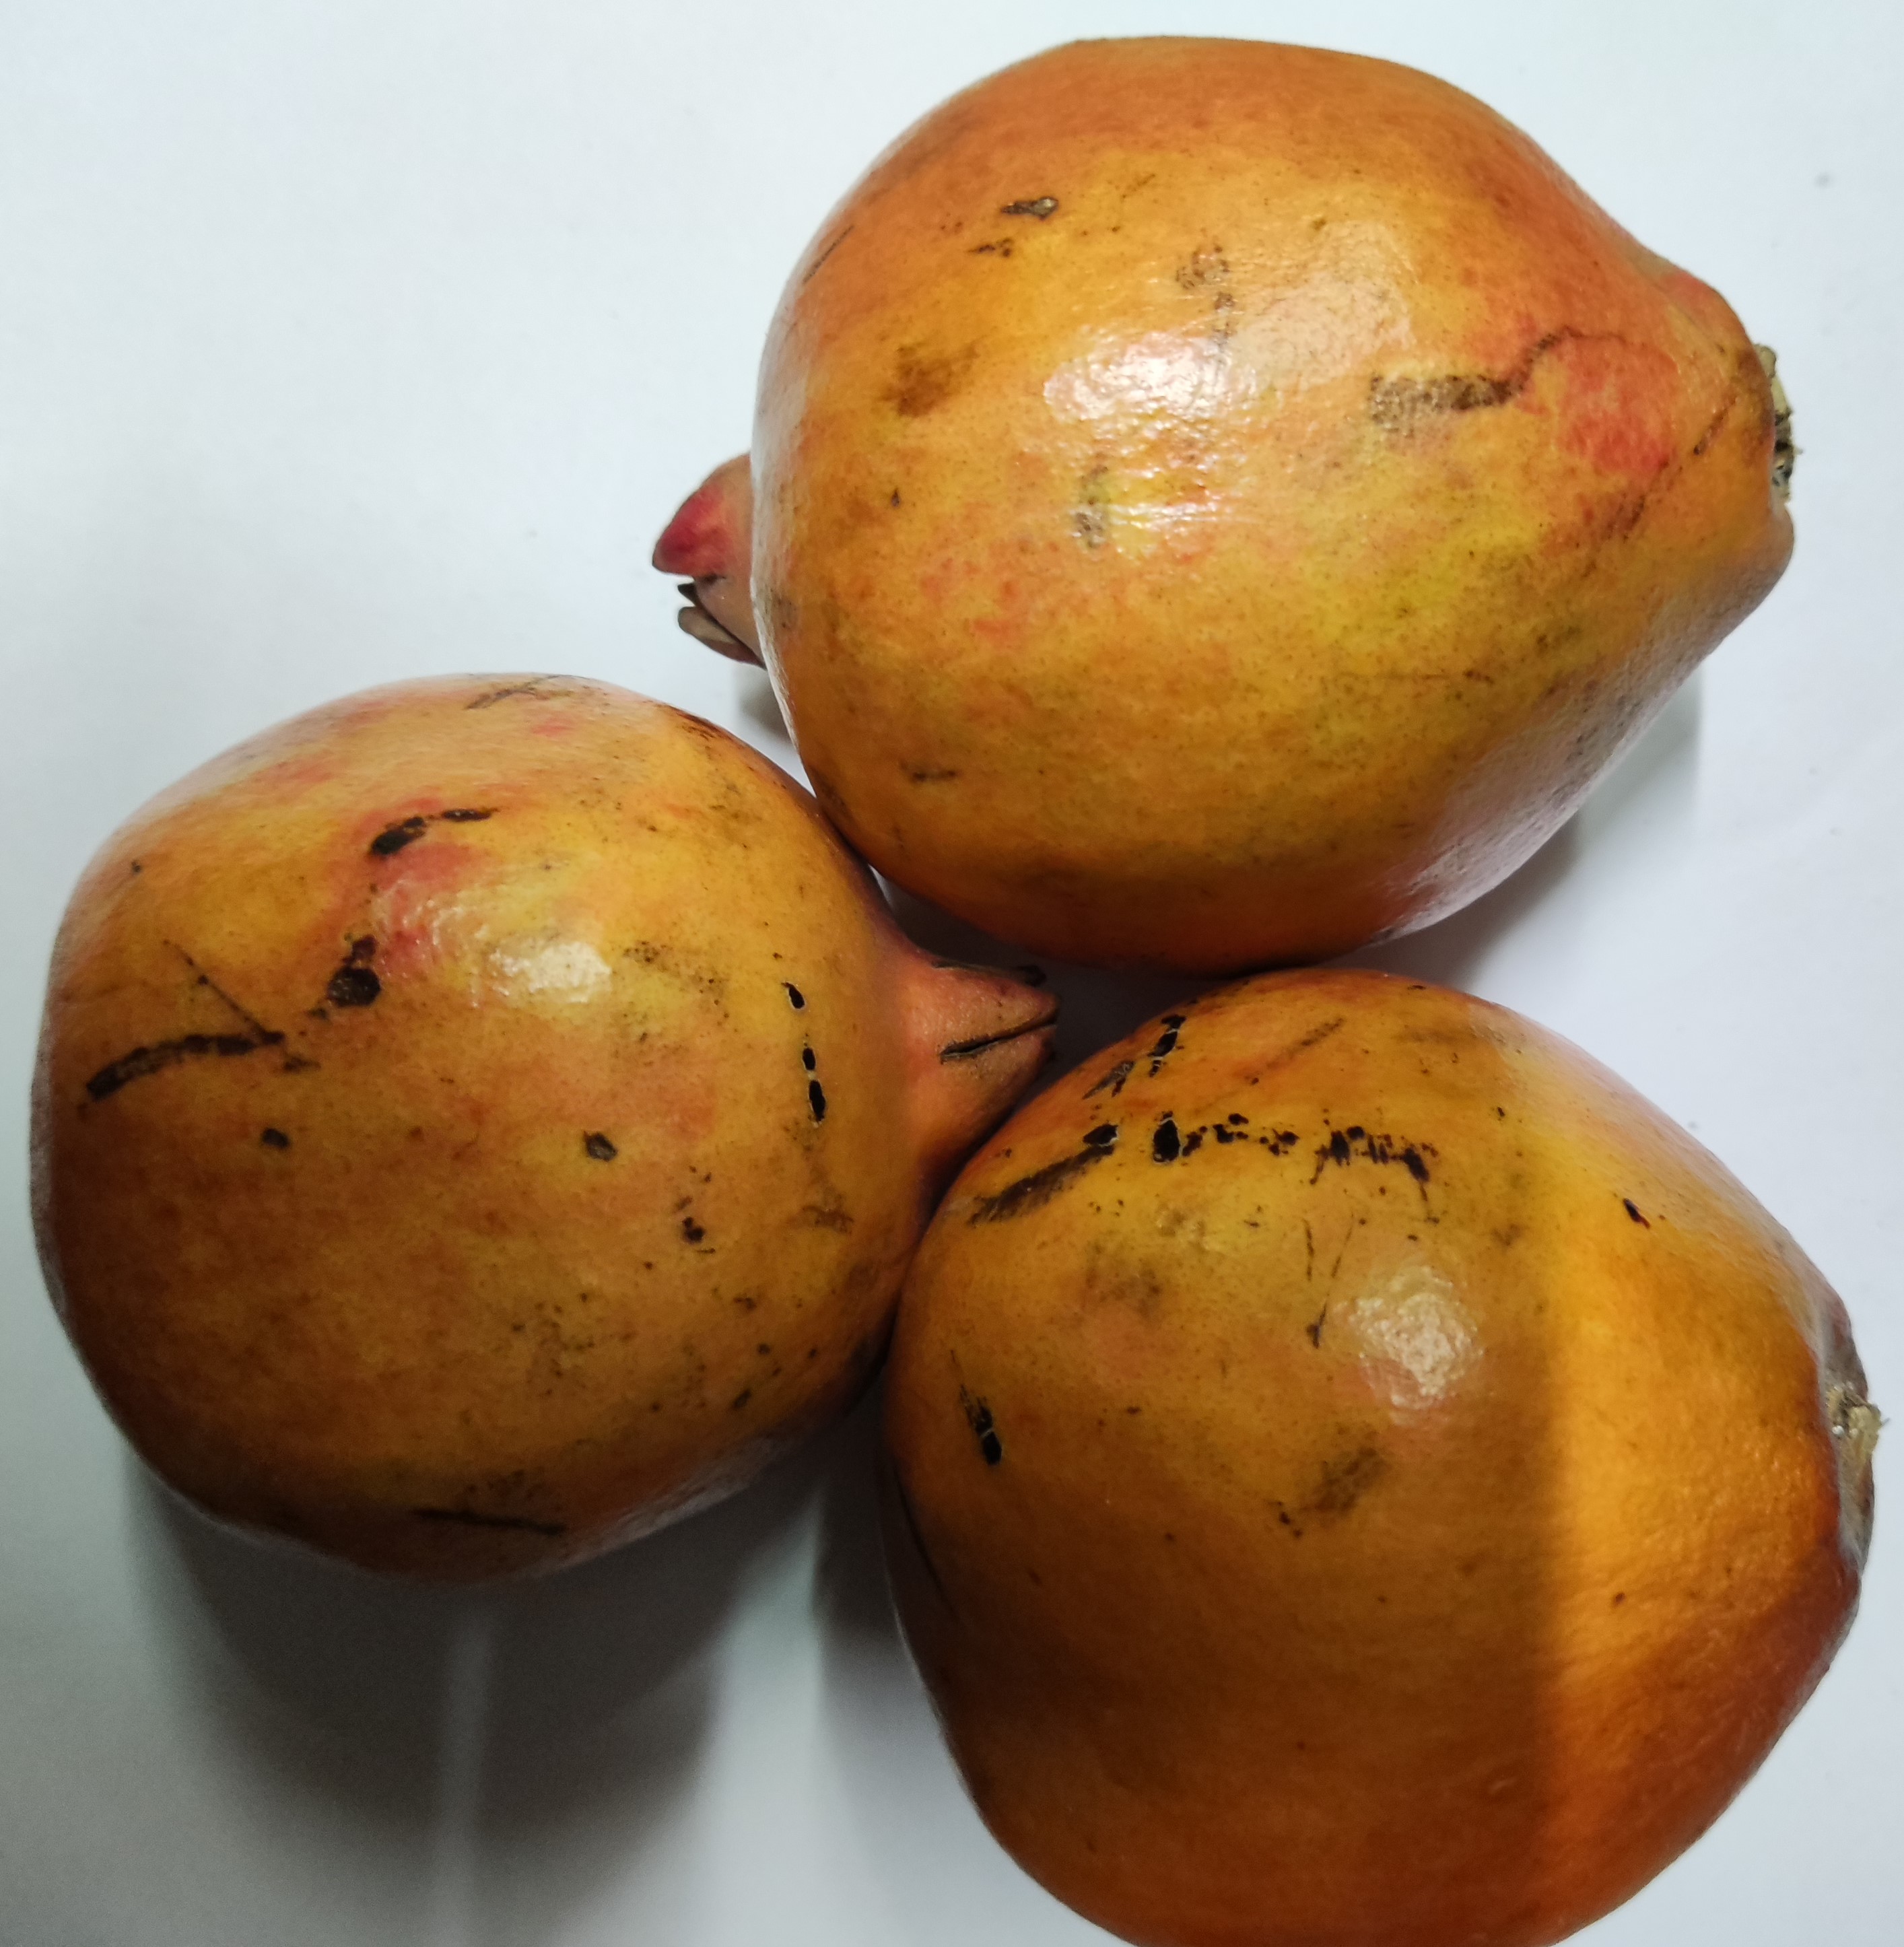
Fruit: pomegranate
Condition: fresh